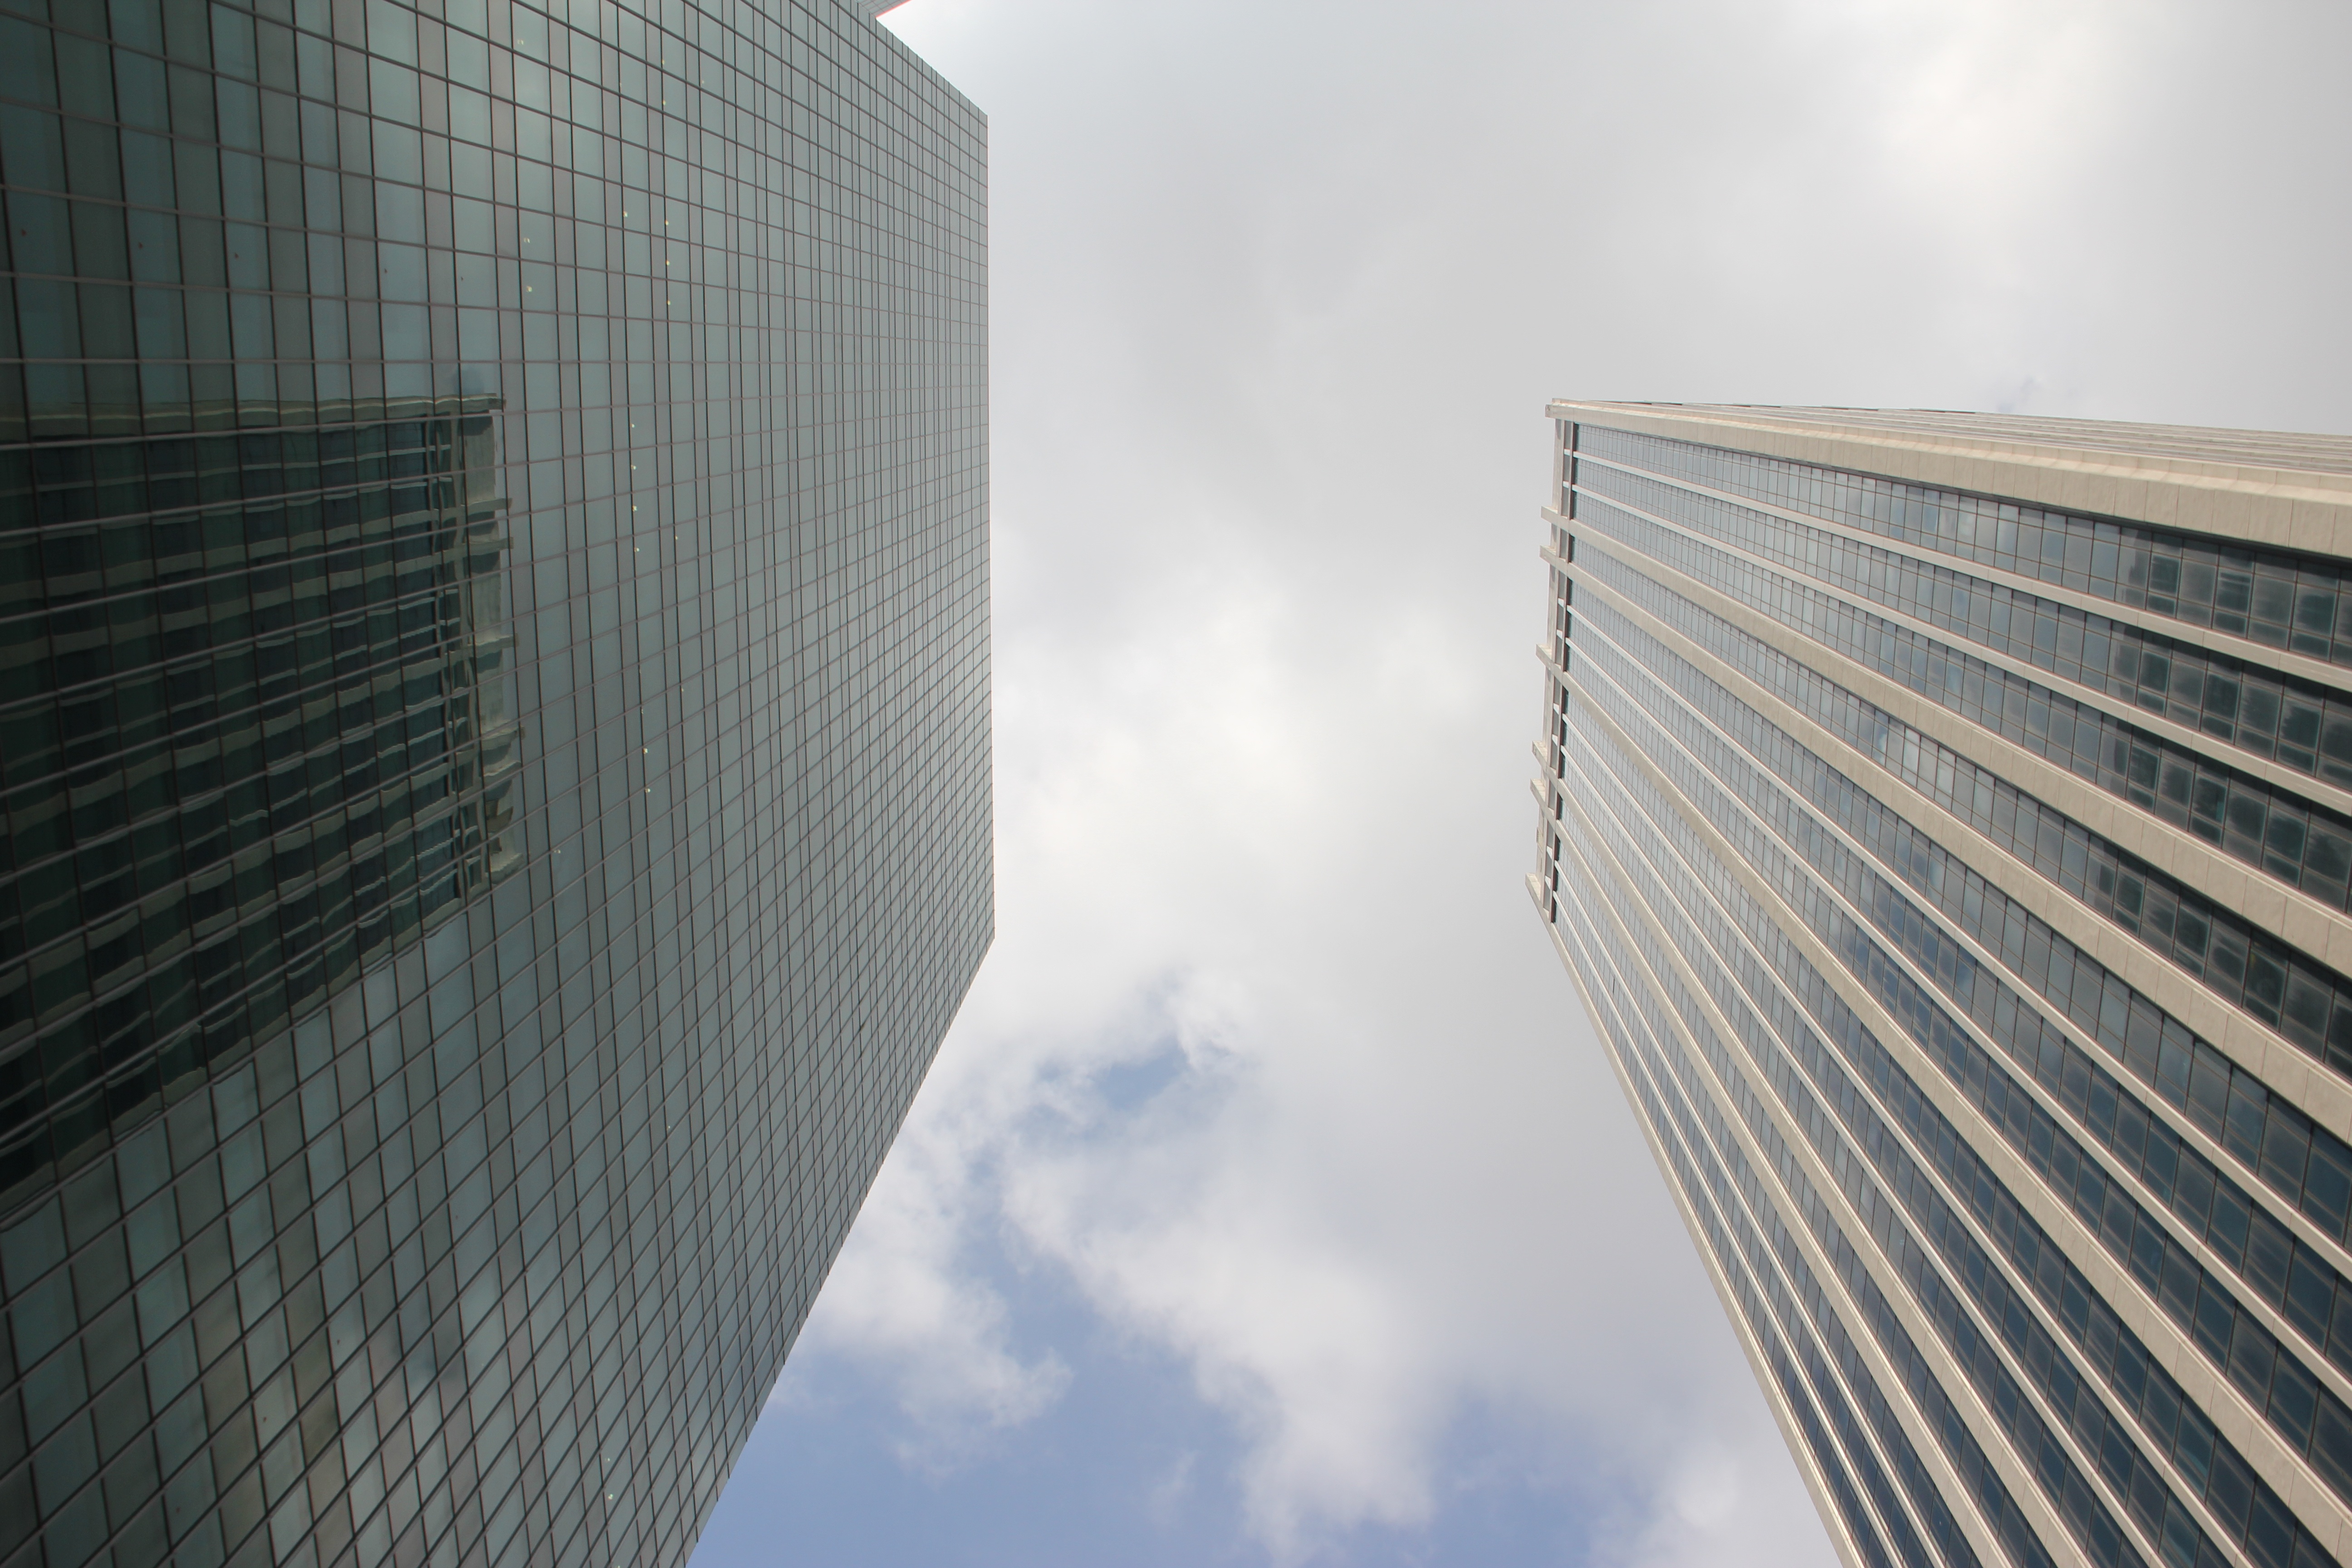
architecture, skyline, sunlight, city, skyscraper, cityscape, downtown, line, reflection, corporate, office, facade, exterior, professional, office building, tower block, modern building, buildings, symmetry, center, shape, headquarters, metropolis, city skyline, urban city, business building